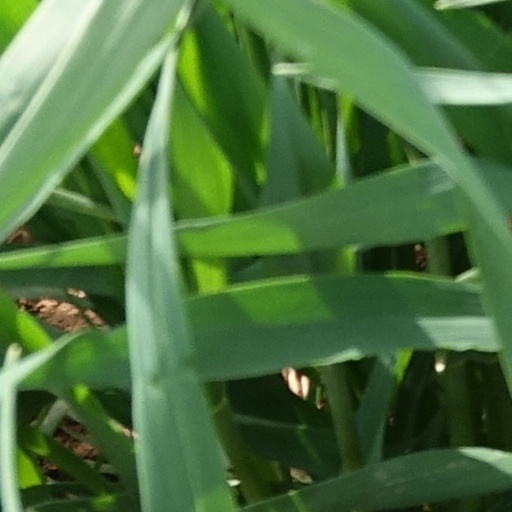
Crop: wheat